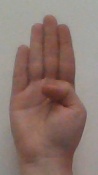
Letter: kaaf